Wallace Havelock Robb

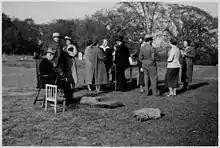
Robb giving a poetry reading, 1925.

After this incident, Robb relocated Abbey Dawn to a plot of land approximately five miles east of Kingston, Ontario. The land, first described as a 500-acre plateau of woodland, initially served as Robb's family's home farm where they managed 84 head of cattle and crops. Over time, the land developed into a retreat and study centre for visiting poets as well as a bird sanctuary and a museum of interesting Indigenous artifacts Robb had found in the area. Visitors paid a $.50 admission fee to see the artifacts, birds, art, and listen to Robb present his poetry. One of the artists he featured in his gallery was Allan Brooks, whom Robb shared a good friendship and business relationship. The site was also the first bird sanctuary for birds of prey in North America. Robb published his written work from the location, via "Abbey Dawn Press", and the area eventually gained official recognition by the Government of Ontario as the "Abbey Dawn Crown Game Reserve". The official description of the game reserve is below: